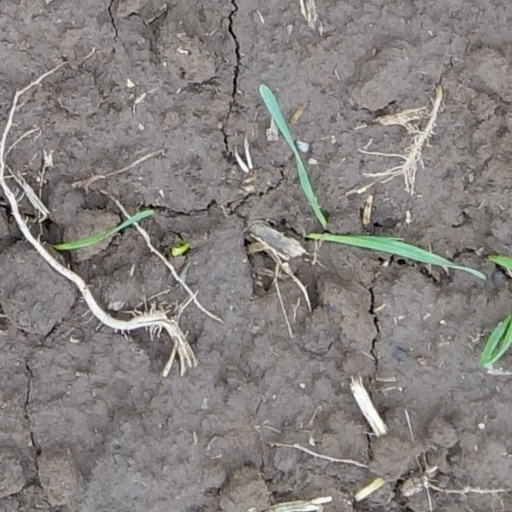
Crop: wheat